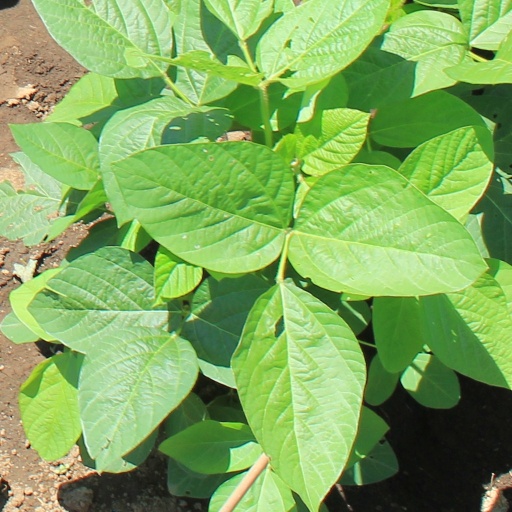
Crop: soybean